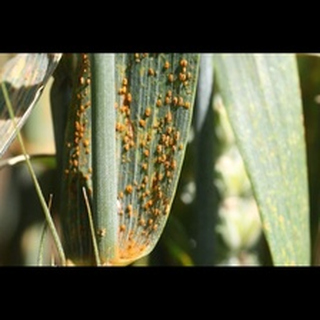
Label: wheat_brown_rust